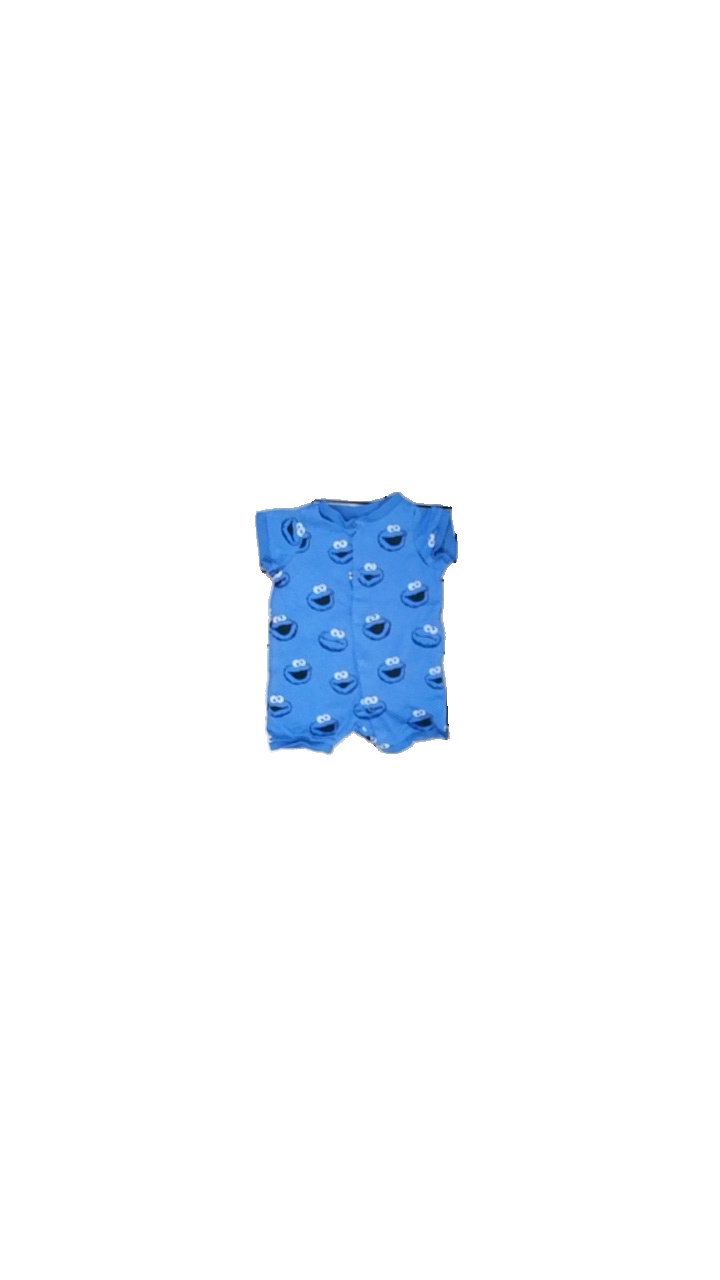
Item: Top (Children)
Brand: Missing
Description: body med tryck
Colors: Blue, Grey, Black
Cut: V-collar
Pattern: Other
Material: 100% bomull
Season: All
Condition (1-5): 4
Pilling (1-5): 4
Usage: Reuse
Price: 50-100